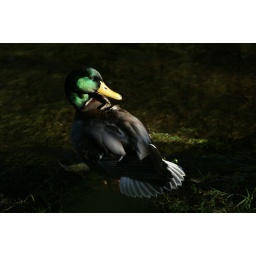
Two mallards, two white ducks and a black duck formed a family group and stayed together in this pond.